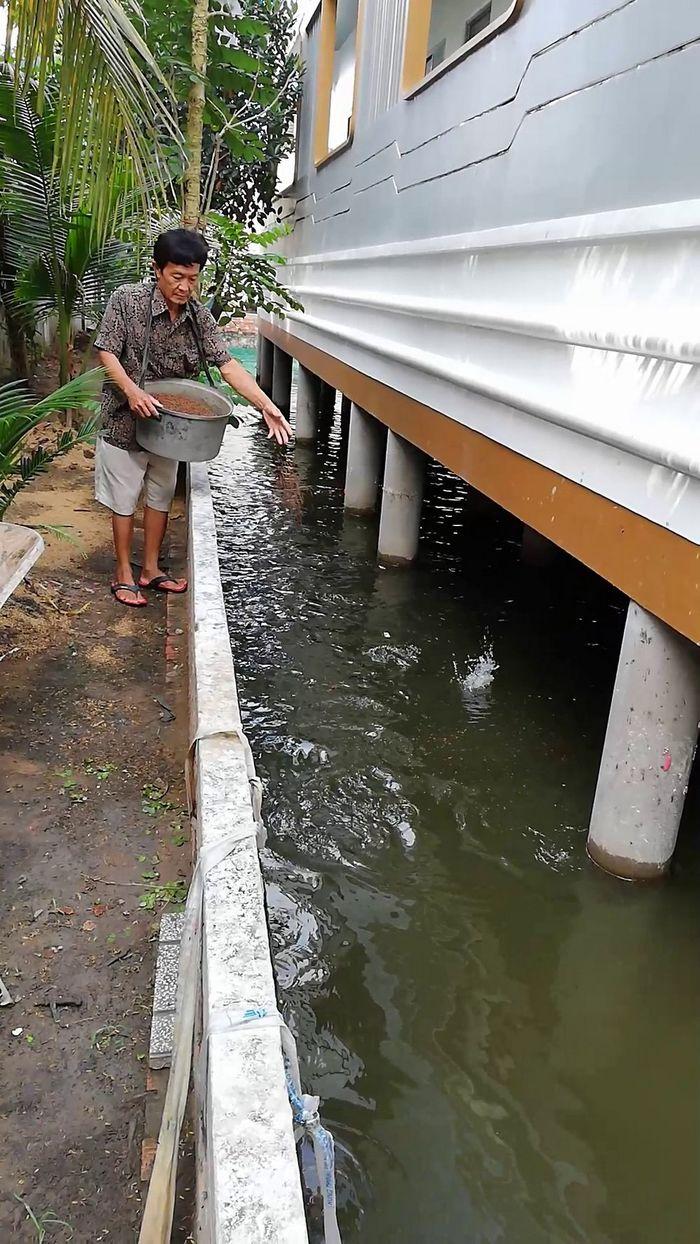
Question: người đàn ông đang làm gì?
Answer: người đàn ông đang cho cá ăn